RAF Lossiemouth

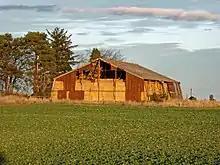
Former Super Robin hangar now in agricultural use at Silverhills Farm.

The RAF Lossiemouth site extends to and accommodates two runways, the main runway (05/23) is long and the secondary runway (10/28) is long. Hangars at Lossiemouth date from the Second World War and consist of three C-type, one J-type, six L-type, four K-type and a Bellman type. The northern HAS complex has nine shelters and QRA facilities and the southern complex has a further nine shelters. Both HAS complexes were constructed in the 1970s.